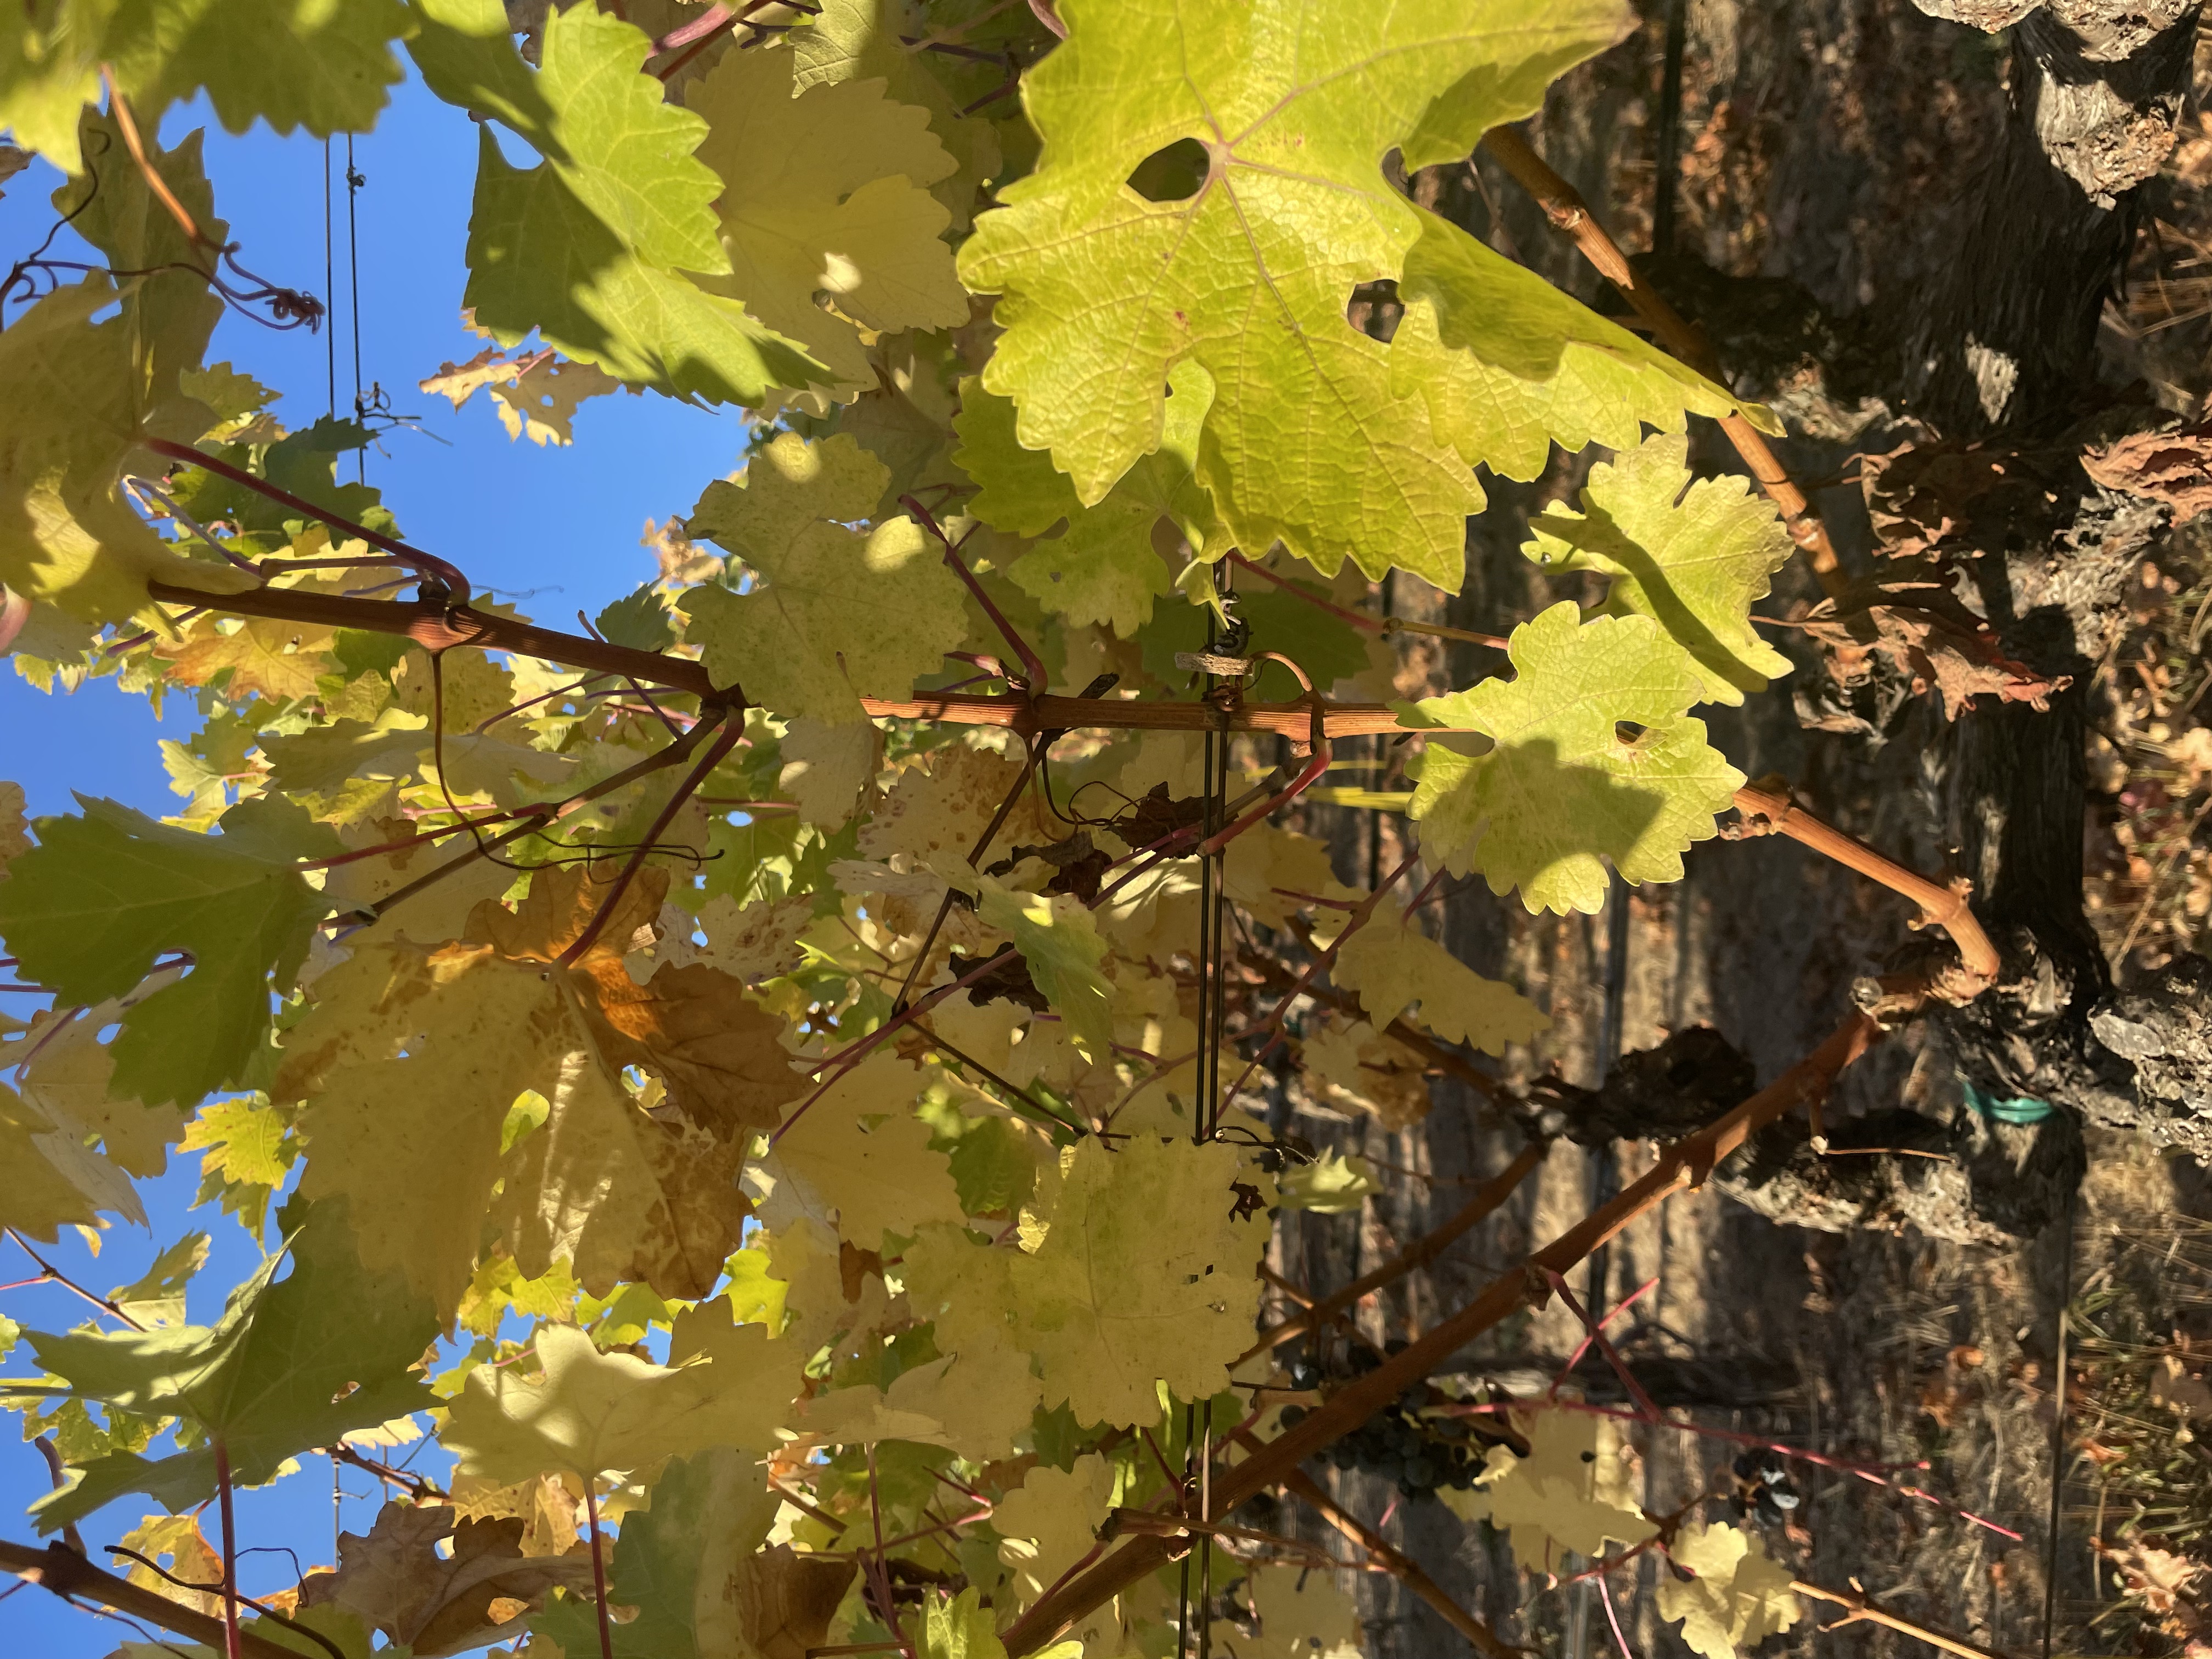
Label: No Virus